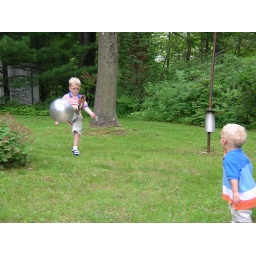
The boys kick a ball around the yard